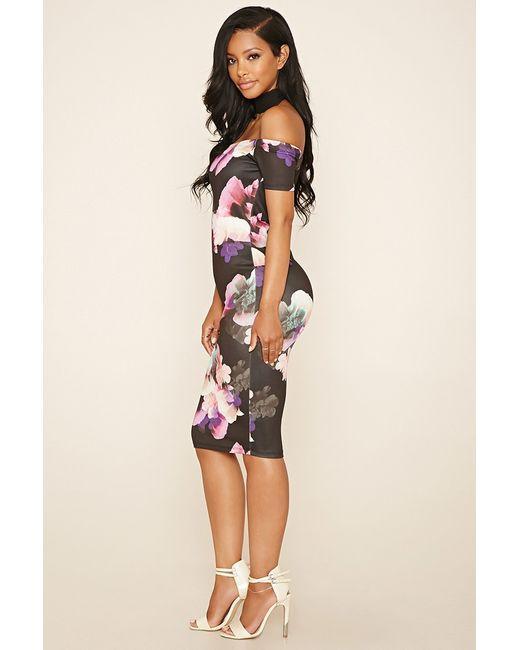
Blumendesign Partywear Midikleid für Damen